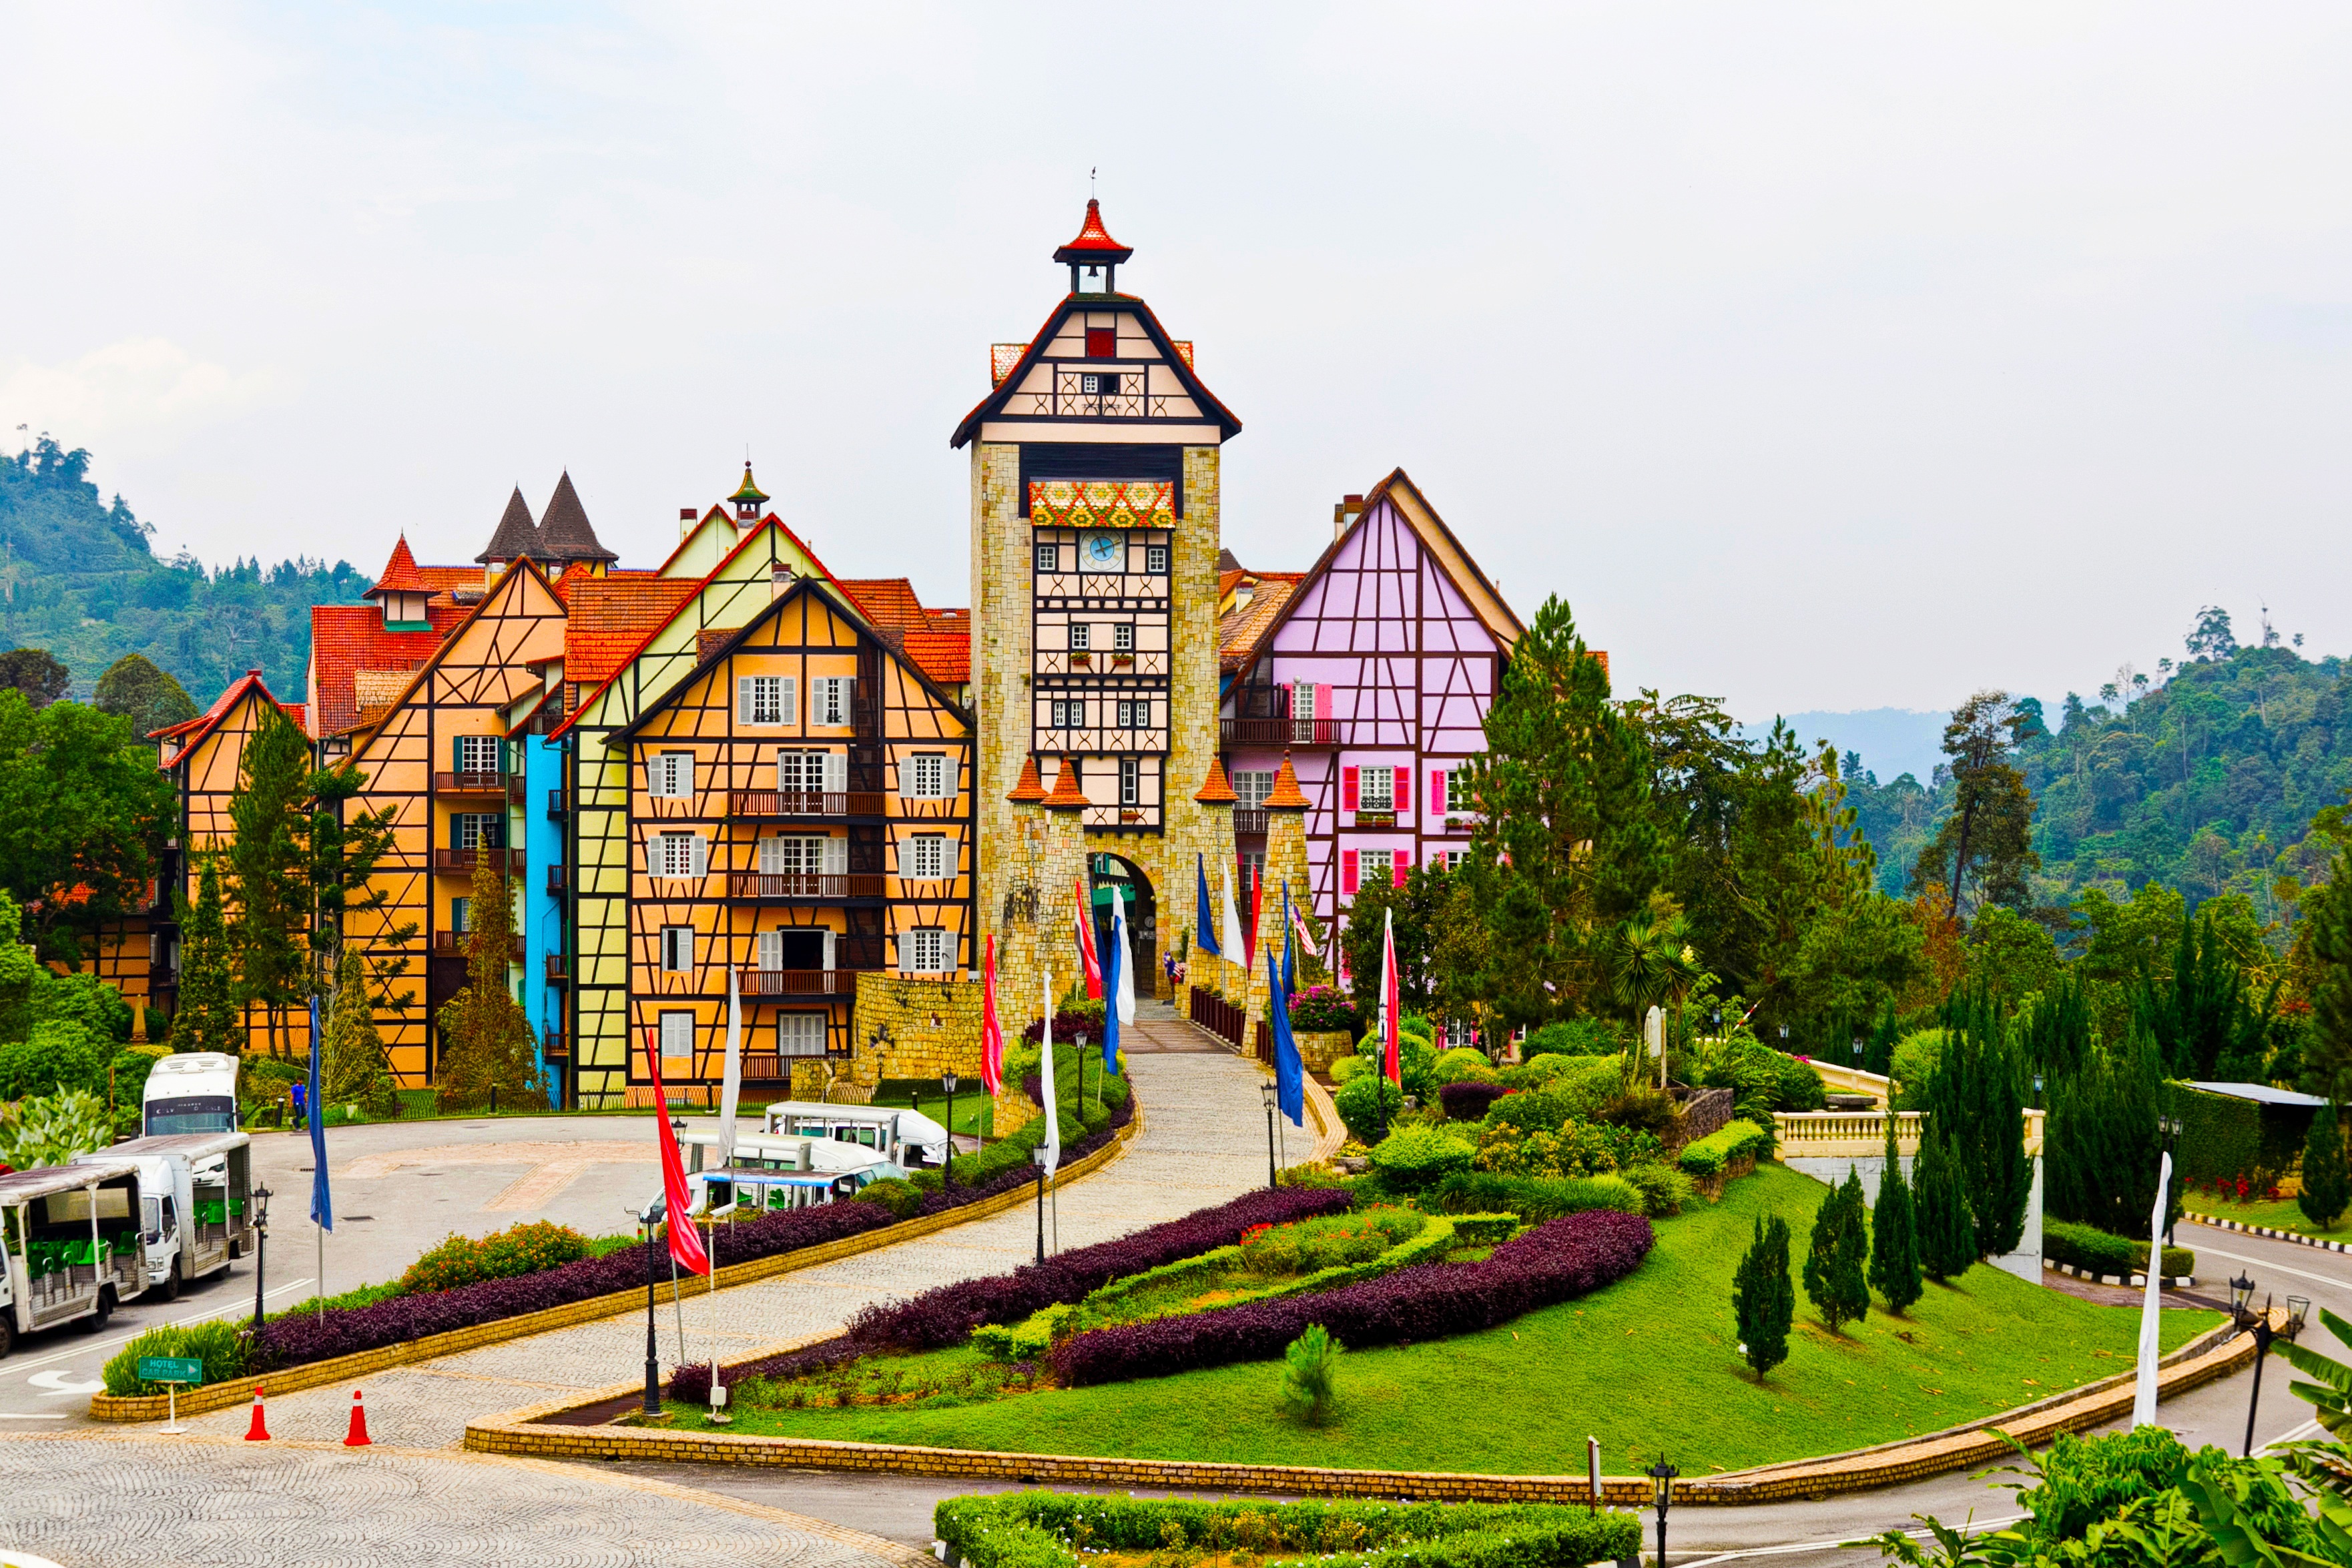
nature, house, town, city, cityscape, vacation, travel, village, suburb, tower, tropical, holiday, landmark, tourism, hotel, resort, heritage, estate, malaysia, neighbourhood, residential area, human settlement, kolmar